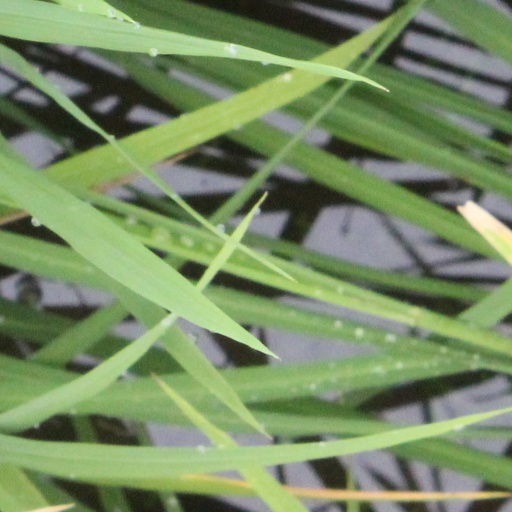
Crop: rice